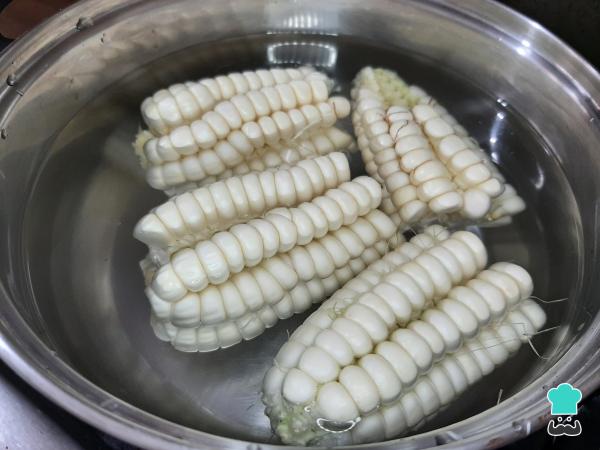
Para preparar un rico ceviche de champiñones, primero debes cocinar el choclo desgranado en agua hirviendo con una cucharada de azúcar rubio. Reserva.